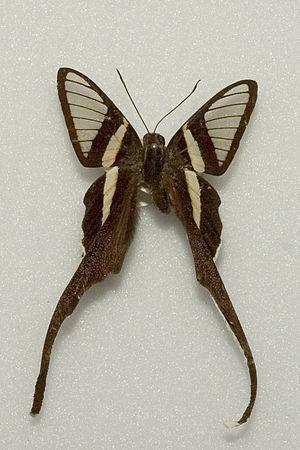
Lamproptera meges est une espèce de lépidoptères de la famille des Papilionidae. Elle est originaire d'Asie du Sud et du Sud-Est, sa localité type étant Java.